Higashi-Kakogawa Station

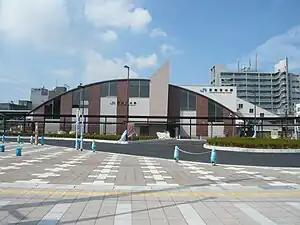
Higashi-Kakogawa Station, August 2012

is a passenger railway station located in the city of Kakogawa, Hyōgo Prefecture, Japan, operated by the West Japan Railway Company (JR West).